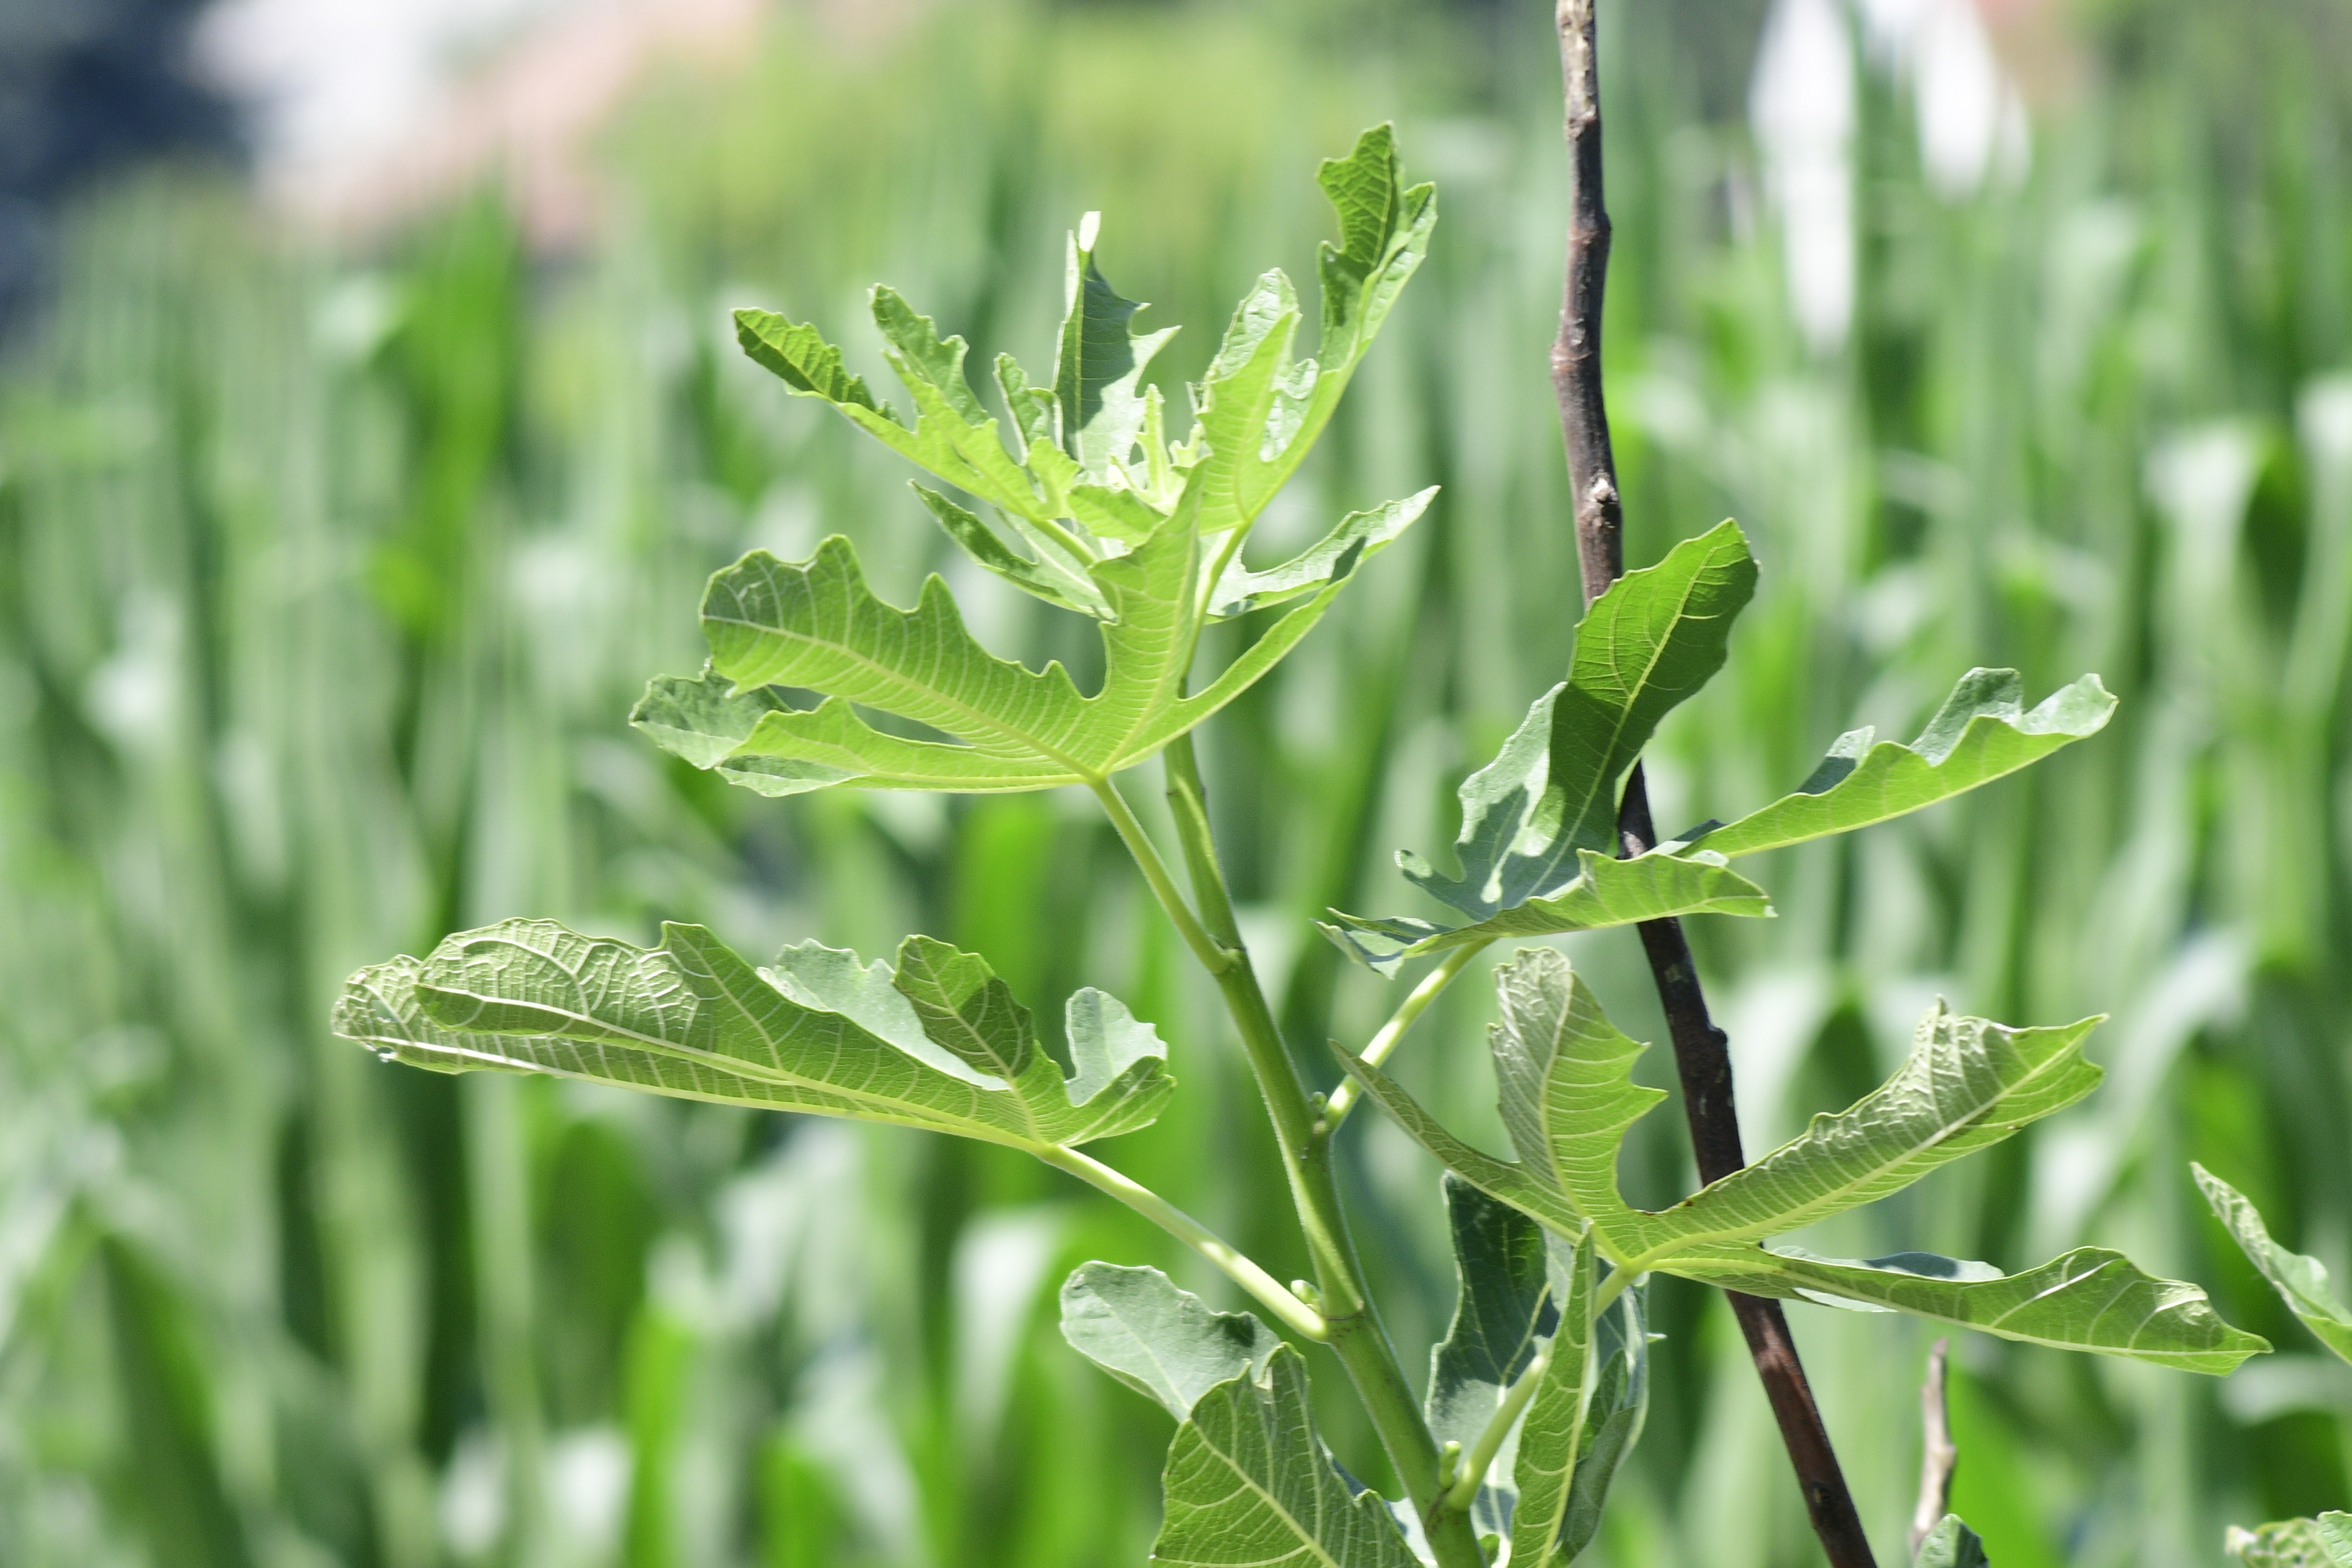
nature, tree, fig tree, leaf, flowering plant, flower, plant, grass, plant stem, annual plant, common shepherd's purse